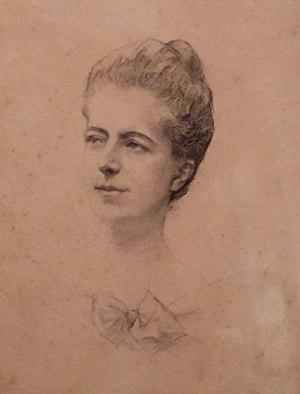
Auguste-Jean-Jacques-Martin Balsan, est un manufacturier et homme politique français.
La famille Balsan est une dynastie industrielle de Châteauroux qui fit fortune dans le textile.